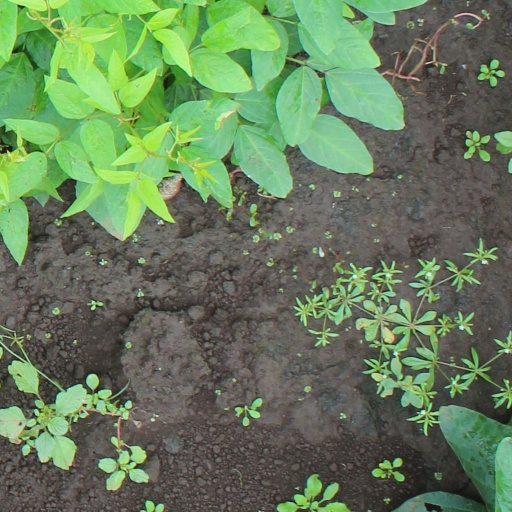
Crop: soybean